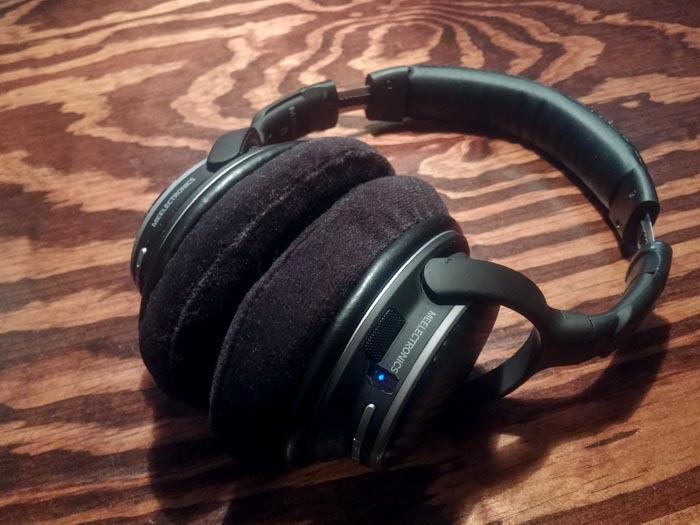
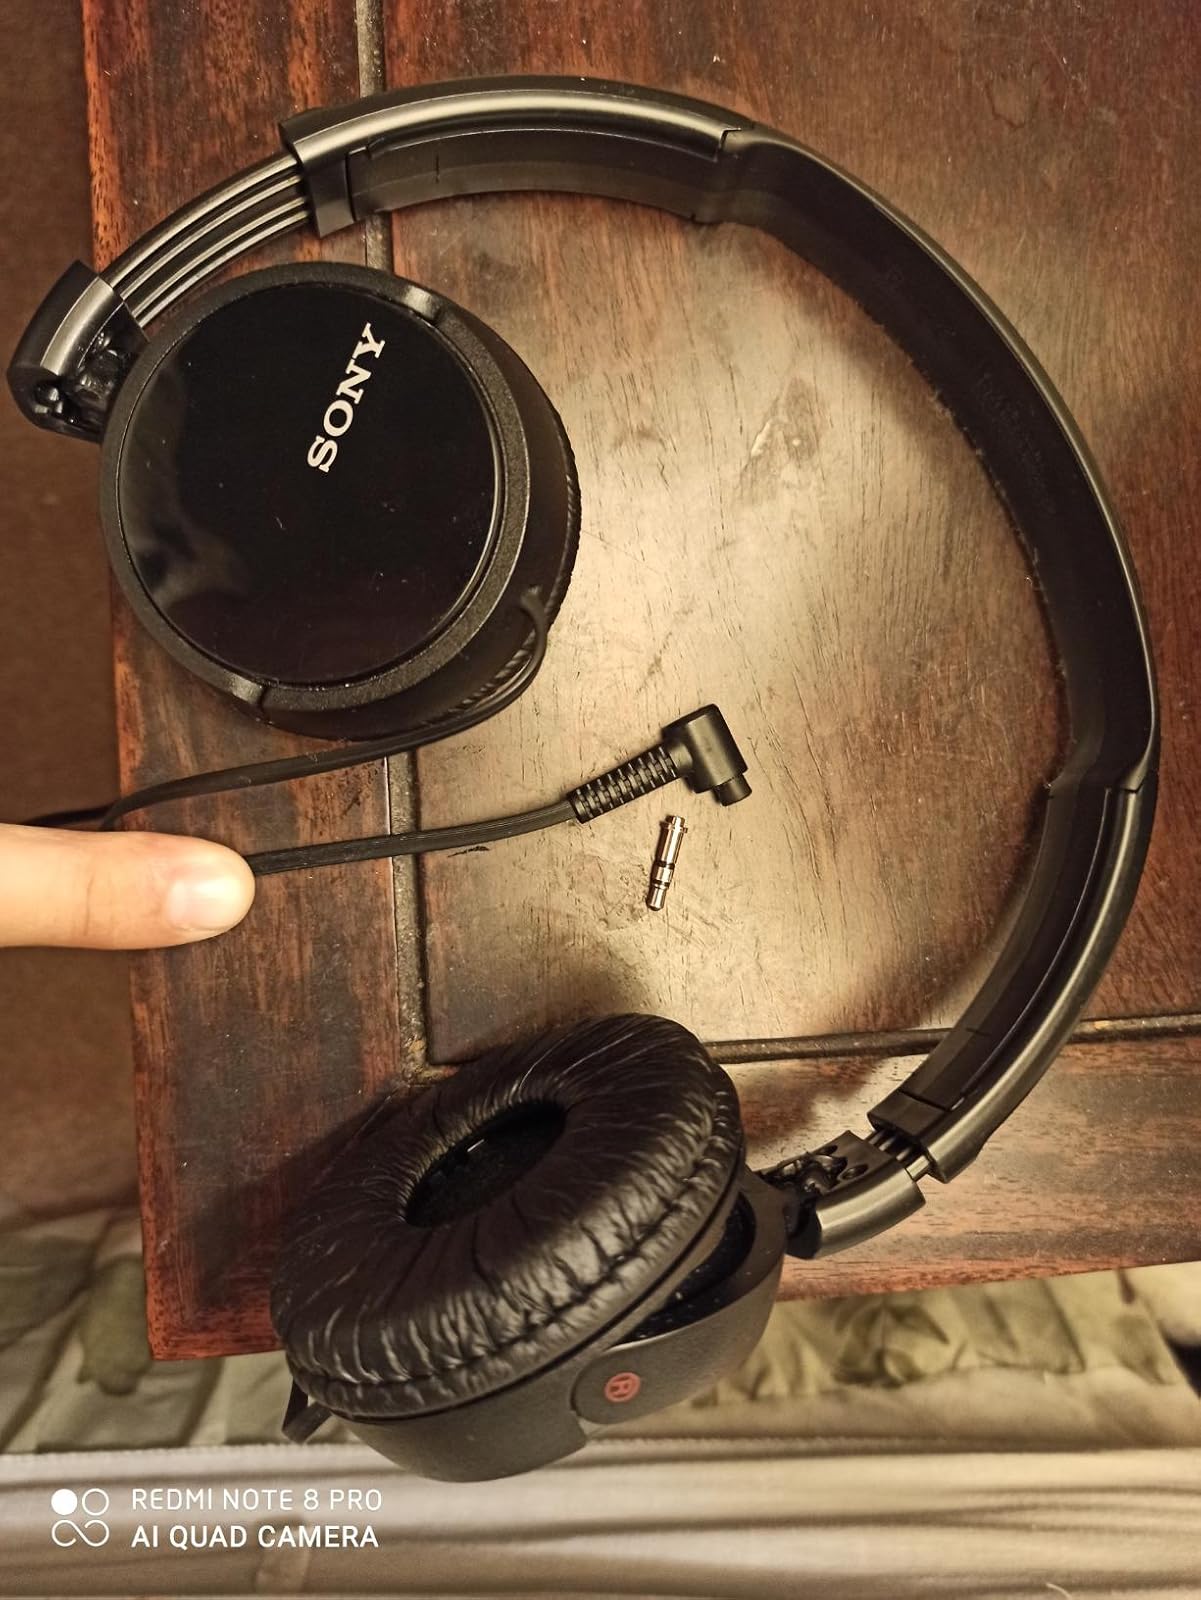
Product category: headphones
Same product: no